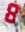
Number: 8